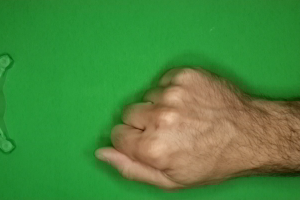
Label: rock